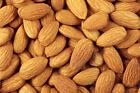
Item Name: Raw Almonds California grown premium quality (1 LB)
Value: 16.0
Unit: Ounce

Price: 14.99